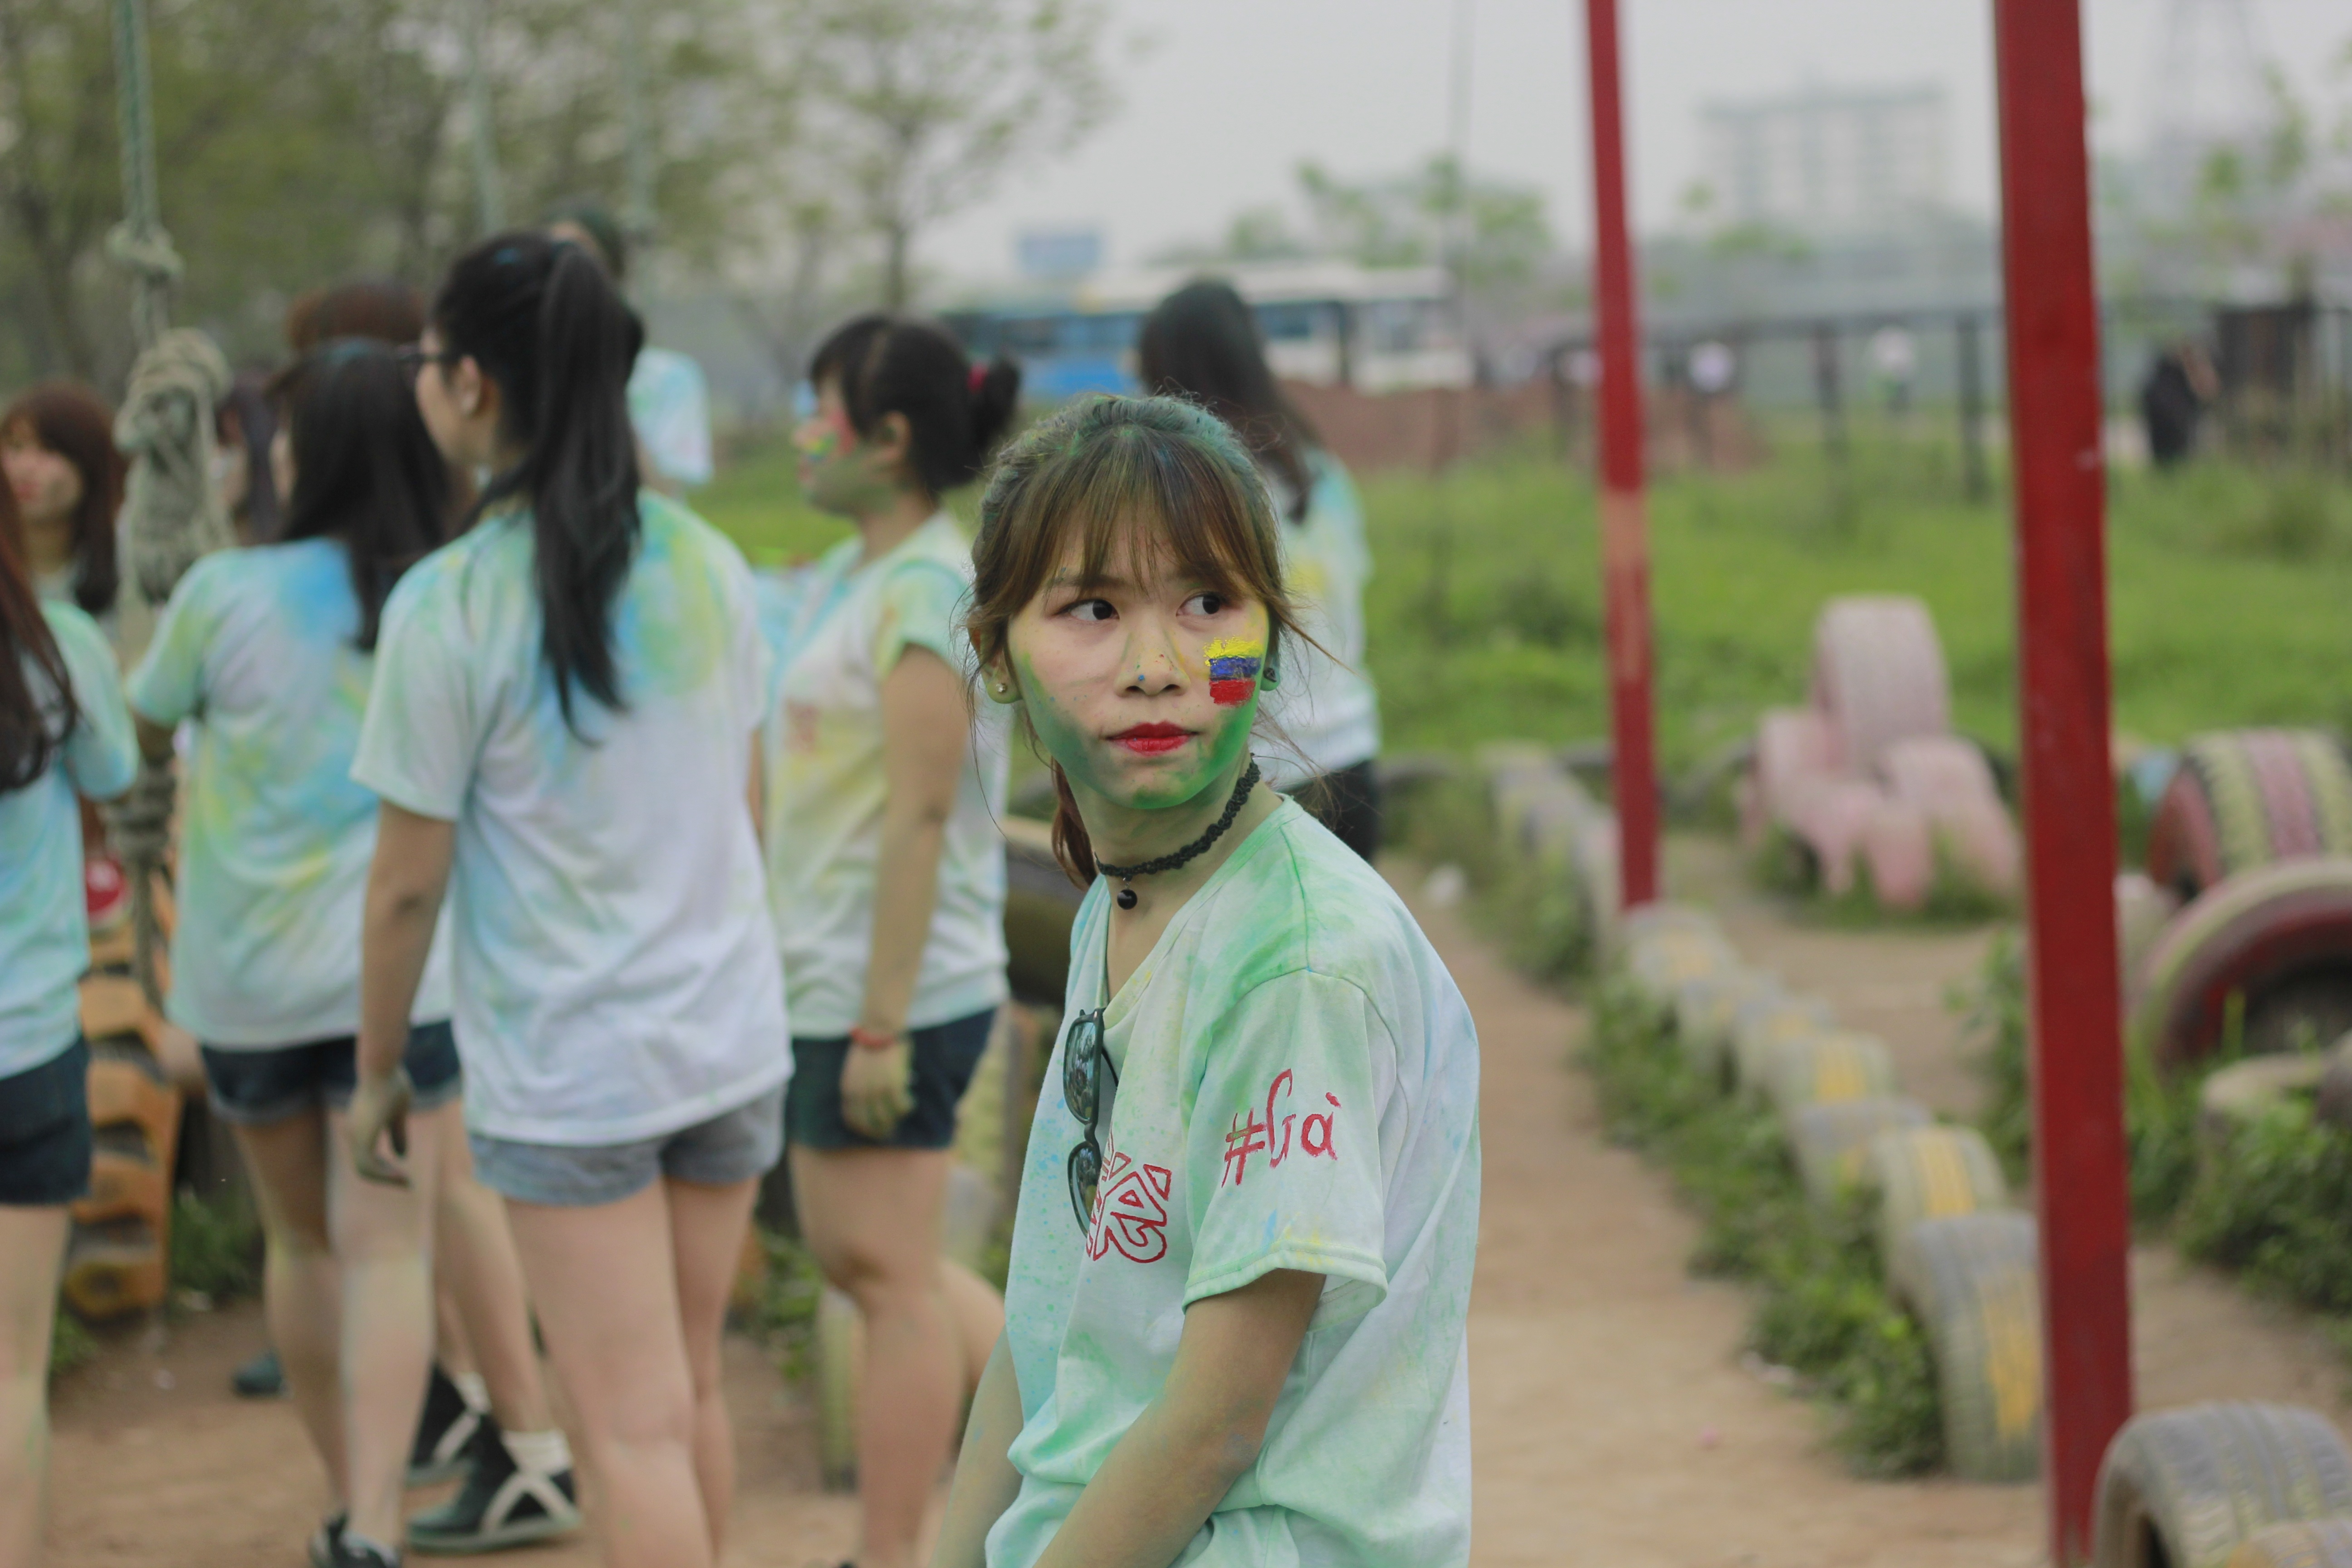
people, play, youth, community, fresh, child, colorful, pink, sunny, students, playground, humor, you, vietnam, dreaming, huh, naughty, meaning, people of vietnam, yearbook, throwing powder, student viet nam, take a photo, yearbook photography, reachn sauce, final year students, terms, the young woman